Echinos

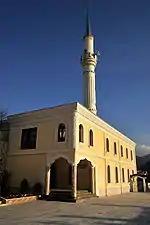
Karaca Ahmet Tekke Mosque in Echinos.

According to the legend Echinos was founded during the 1360s by Lala Shahin Pasha, hence its old name "Shahin".